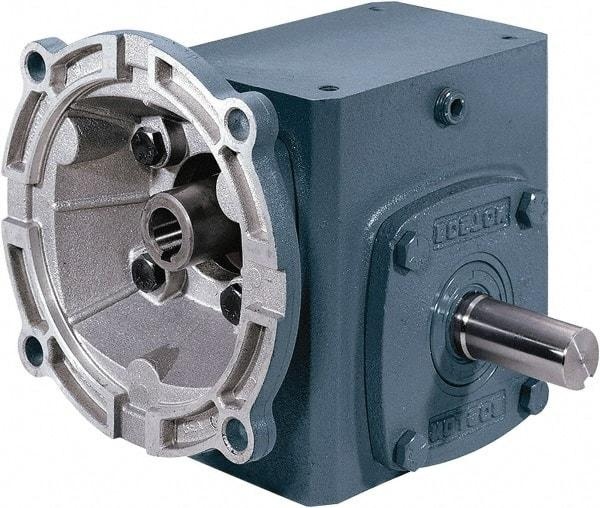
Boston Gear - 6 Centerline Distance, 20:1, 88 RPM Output, 17.52 Input Horsepower, 11,080 Lbs. Max Torque, Speed Reducer - Part No. RF760-20-B13-J, Single Shaft Right, 1-5/8" Bore, 12-1/2" High, 250TC NEMA
Brand: Boston Gear
Item #: 91229575 Brand: Boston Gear Model #: 52850 Exact Tooling IR#: 04 Product Specifications Centerline Distance (Decimal Inch) 6.000 Ratio 20:1 NEMA Size 250TC PartNo RF760-20-B13-J Shaft Style Single Shaft Right Bore Size (Decimal Inch) 1.6250 Height (Inch) 12.5 Maximum Torque Inch/Lbs (Pounds) 11080.00 Maximum Input Horsepower 17.52 Output RPM at 1750 Input 88.0
Category: Business & Industrial > Heavy Machinery > Excavators > Dragline Excavators